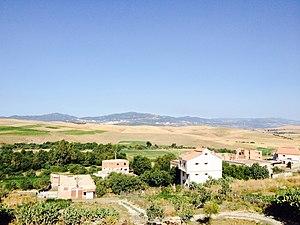
village
El hameri est un village de Kabylie situé dans la commune de Freha, daïra d'Azazga, wilaya de Tizi Ouzou, en Algérie, rattaché au Aârch d'Aït Djennad.
Freha, est une commune de la wilaya de Tizi Ouzou, en Algérie, située à 31 km à l'est de Tizi Ouzou, à 7 km à l'ouest d'Azazga et à 32 km au sud-ouest d'Azeffoun. Son chef lieu est la ville du même nom, rattachée au Aârch d'Aït Djennad.